Braunton Canal

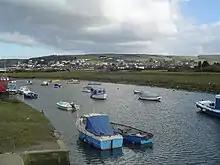
The River Caen at Velator Quay, looking towards Braunton East Hill

Velator Quay and the surrounding area is used as a mooring for small boats. In 2006 Braunton council blocked vehicular access to the quay as it was found to be in danger of collapse. An engineering survey was conducted on the quay in 2010, by consultants Bolgar Sykes, as the council were hoping to make it more of an amenity. The survey revealed several possible options for repair, ranging in cost from £80,000 to £400,000. The limited budget available to the council for such work meant that only basic repairs were considered. A subsequent report by Peter Lord, one of the parish counsellors, recommended that demolition of the quay would be the best long-term option, with the provision of a slipway to assist boat owners. The quay is widely held to be a free port, this status having been awarded to Barnstaple seamen who fought against the Spanish Armada. However, the report highlighted the fact that this is likely to be just a local legend, as the quay was not constructed until 300 years after the event.